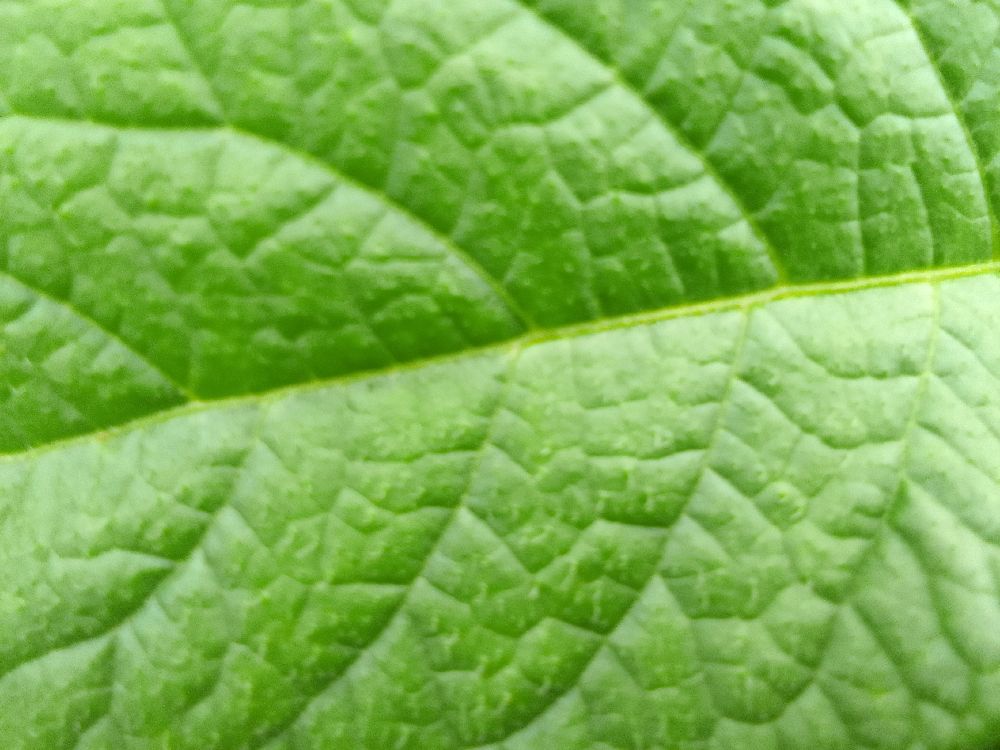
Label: Healthy